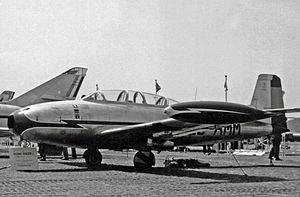
Hispano Aviación était une société espagnole de construction aéronautique issue de la nationalisation de l'usine d'Hispano-Suiza située dans la banlieue de Séville en 1943.